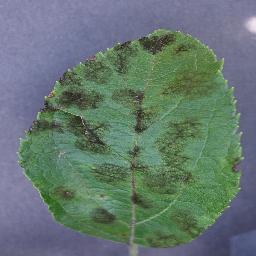
Label: Apple___Apple_scab